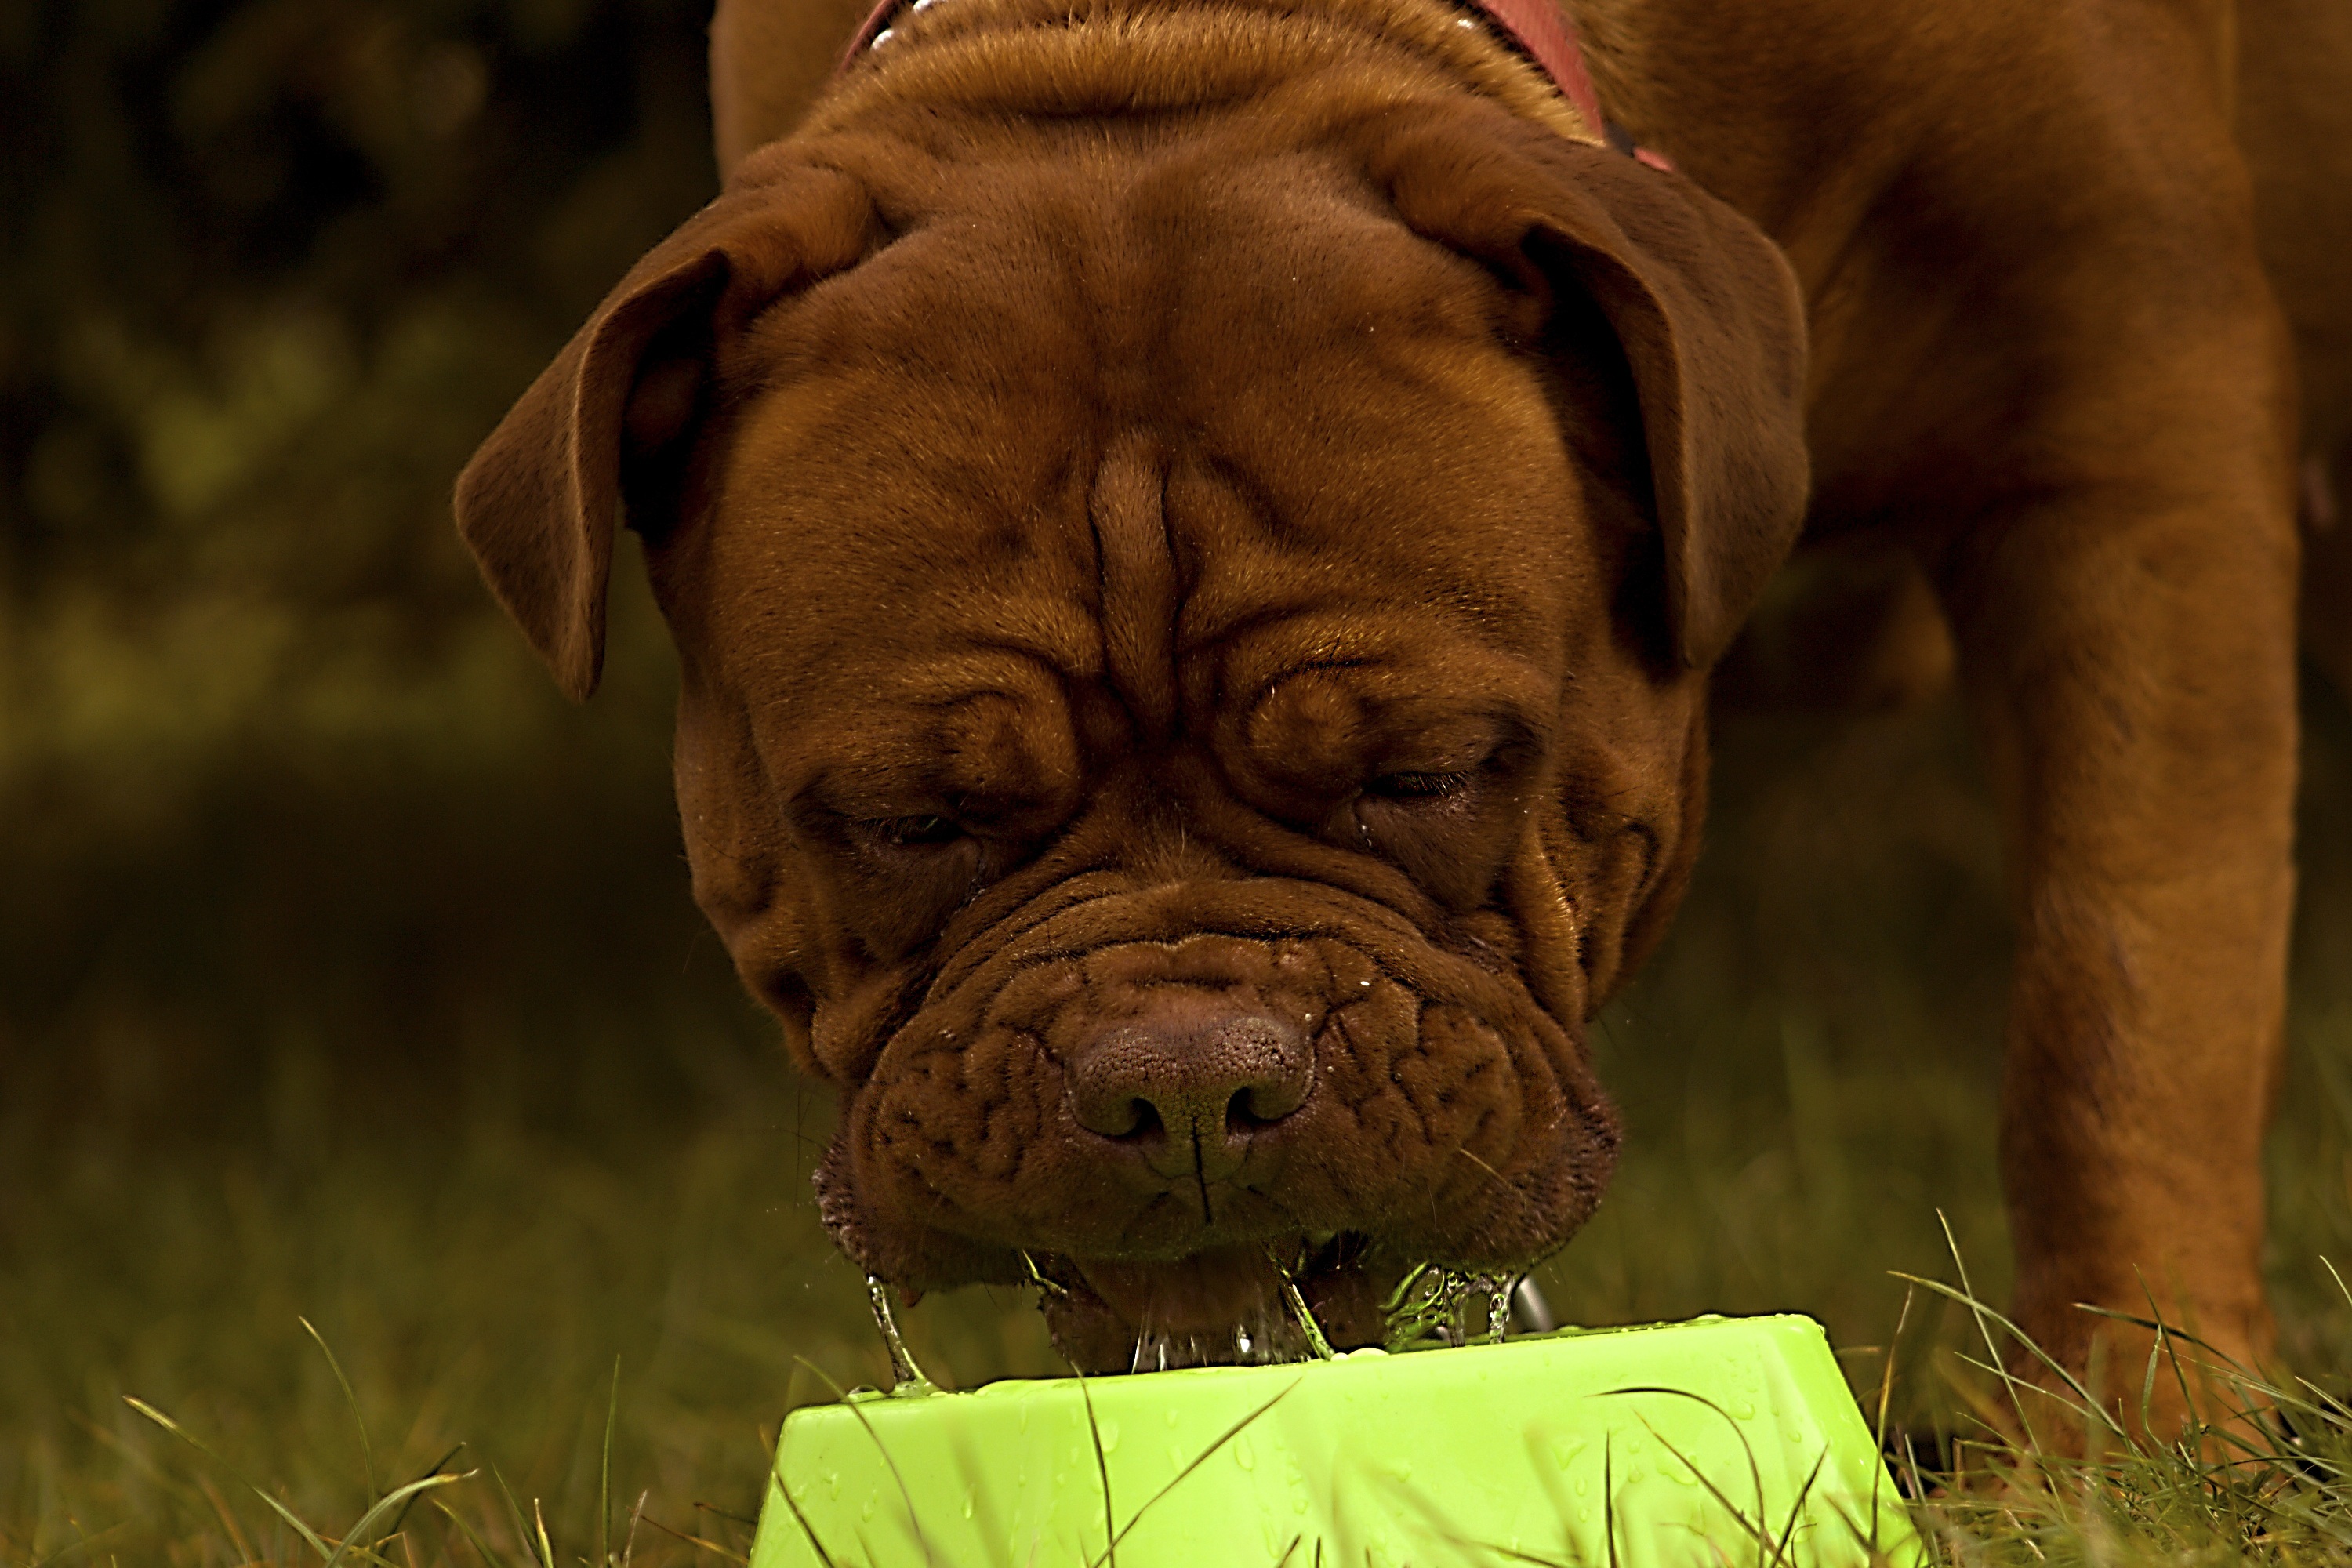
nature, view, puppy, dog, animal, cute, summer, pet, portrait, brown, mammal, blue, bulldog, thoroughbred, outdoors, sunny, de, french, background, snout, head, vertebrate, bordeaux, big, beautiful, adorable, dog breed, breed, guard dog, mastiffs, dogue, bullmastiff, old english bulldog, dogue de bordeaux, dog like mammal, carnivoran, olde english bulldogge